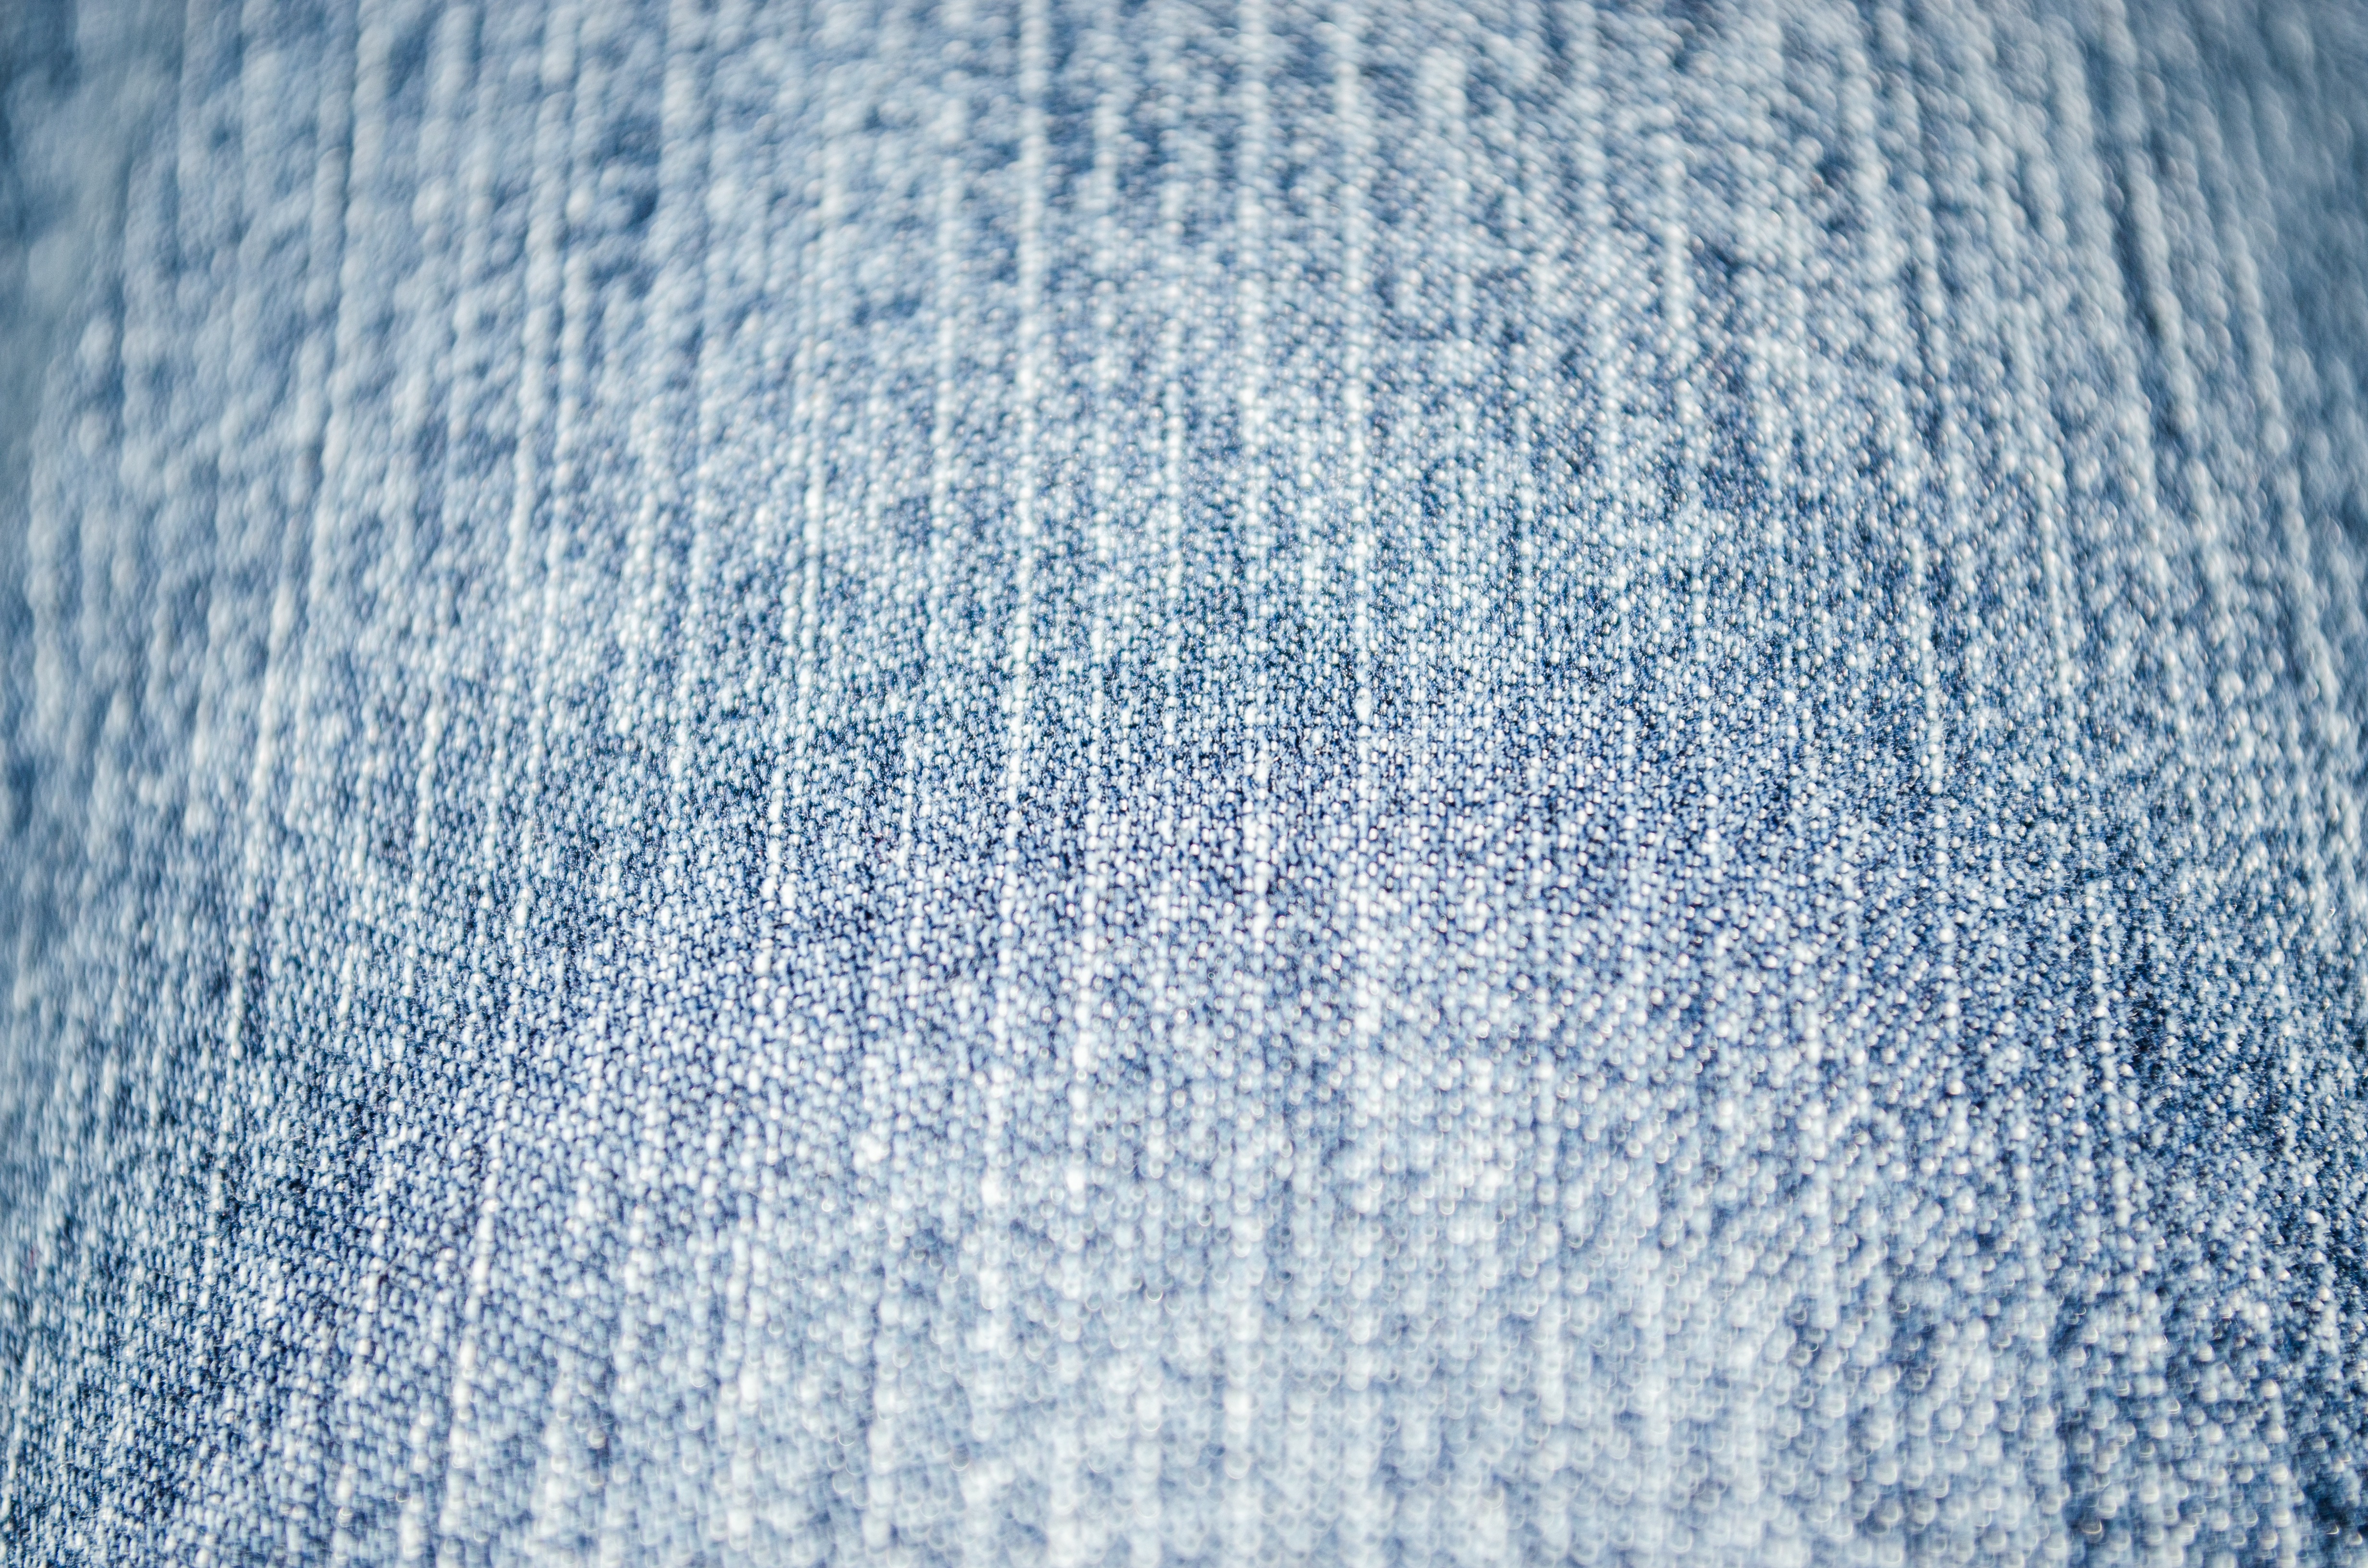
water, snow, winter, white, sunlight, texture, leaf, frost, ice, line, jeans, weather, blue, clothing, season, close up, hdr, clothes, freezing, macro photography, textiles, blue jeans, texture blue jeans